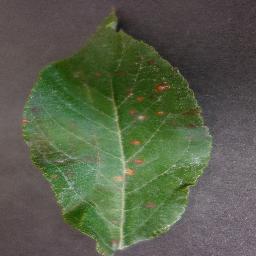
Label: Apple___Cedar_apple_rust